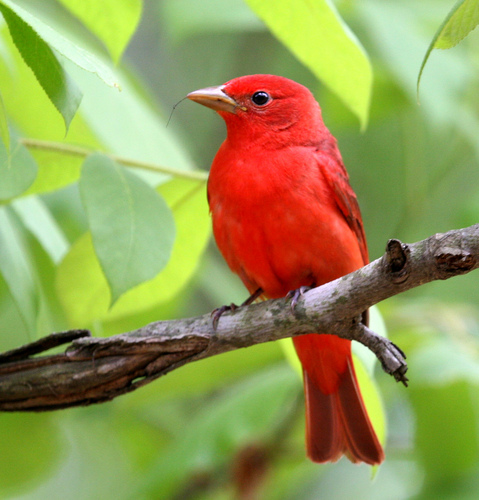
a red medium sized bird with a brown beak.
small red bird with brown beak and black tarus
this is a red bird with a black eye and a pointed beak.
this is a spectacular bright red bird,with black eyes and a short stout off yellow beak.
this entirely red bird has a short, pointed bill, a small body, and black eyering with matching feet.
a small bright red bird with a bronze colored bill.
pretty medium sized bird with bright red coloring and black eyes.
this bird is a vibrant shade of red, with a triangular pointed yellow beak.
a red and black bird with a long tail, short pointy beak, small curved head, narrow black feet, and a black eye.
this bird has a red crown, red primaries, and a red belly.
Species: Summer Tanager